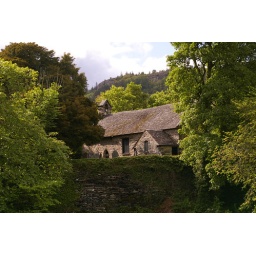
View of St. Michael's from the bridge over the river Conwy